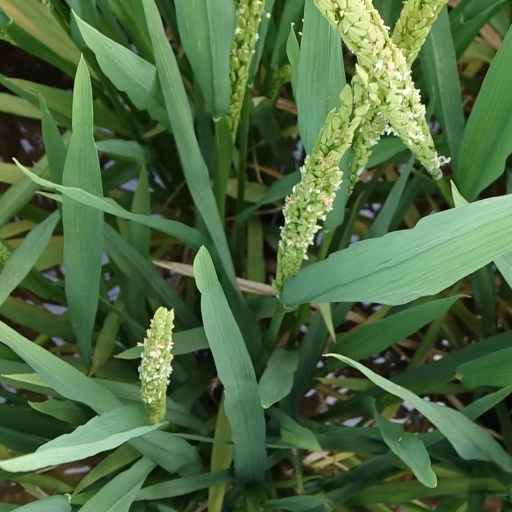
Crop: rice